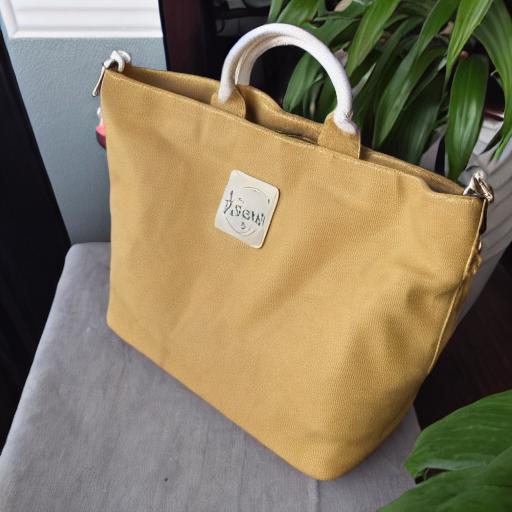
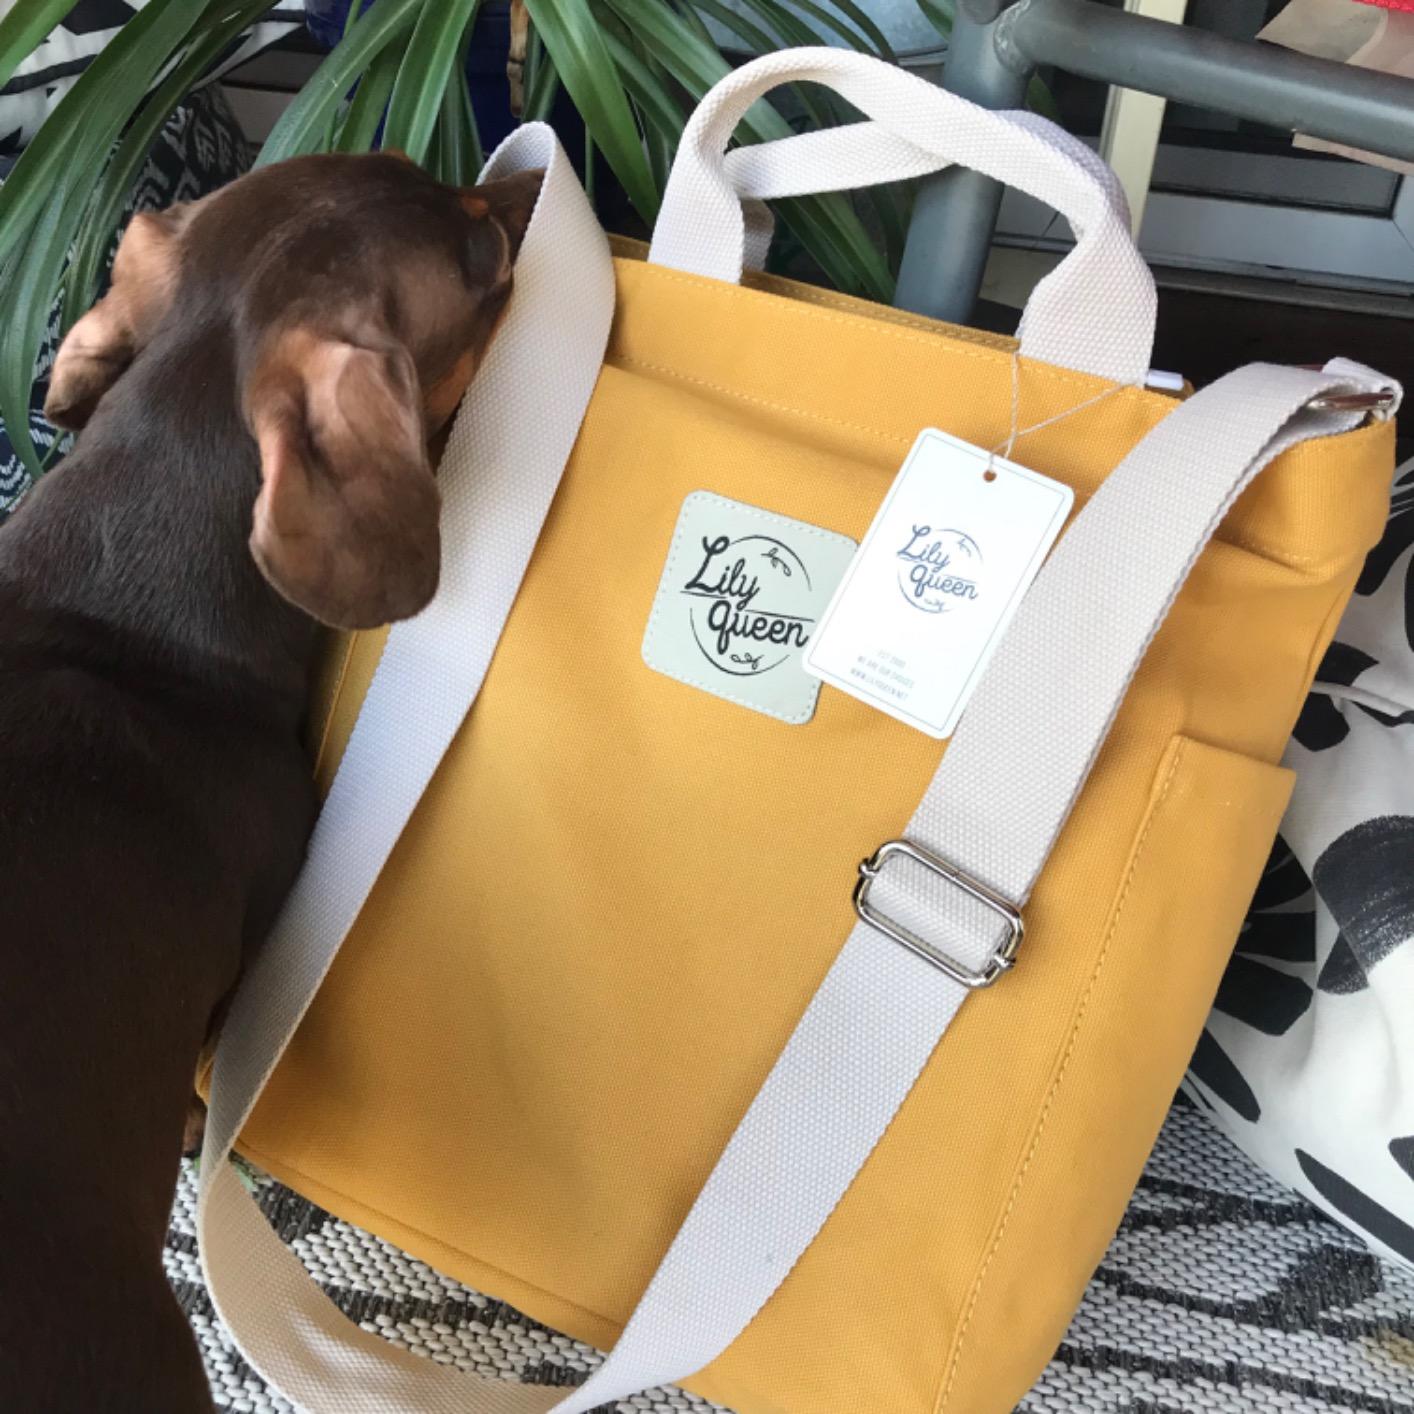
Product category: accessories_handbag
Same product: no